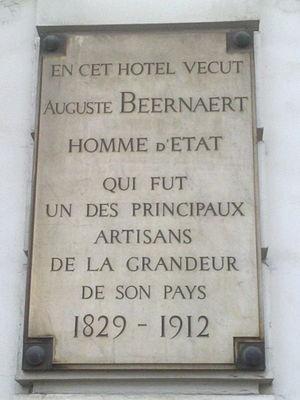
Plaque commémorative sur l'hôtel où vécu Auguste Beernaert (1829-1912), 1 Place du Luxembourg à Ixelles (Bruxelles)
Auguste Beernaert est un homme d'État belge, de tendance catholique. C'était un Flamand de langue française.